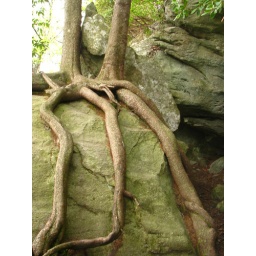
Pine tree roots growing over a rock on the Linn Cove Viaduct trail.